Flora Antarctica

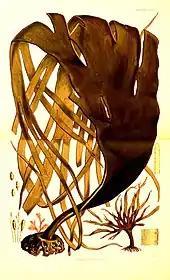
The ships sailed through forests of "Durvillea harveyi" (now "Durvillea antarctica")

Large floating forests of "Macrocystis" and "Durvillaea" were found until the ships ran into the icebergs at latitude 61° S. Pack-ice was met at 68° S and longitude 175°. During this part of the voyage Victoria Land, Mount Erebus and Mount Terror were discovered. After returning to Tasmania for three months, the flotilla went via Sydney to the Bay of Islands, and stayed for three months in New Zealand to collect plants.